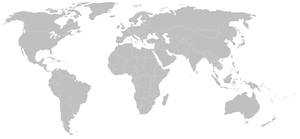
Opisthoncana formidabilis, unique représentant du genre Opisthoncana, est une espèce d'araignées aranéomorphes de la famille des Salticidae.